Chrysler Neon

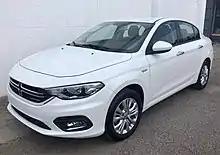
2018 Dodge Neon (Mexico)

The Chrysler Neon was renamed to the Dodge SX 2.0 for the Canadian market for the 2003 model year and coinciding with the 2003 facelift of the Neon. Aside from badging and minor trim differences, as well as metric instruments, it was identical to the US-market Neon.